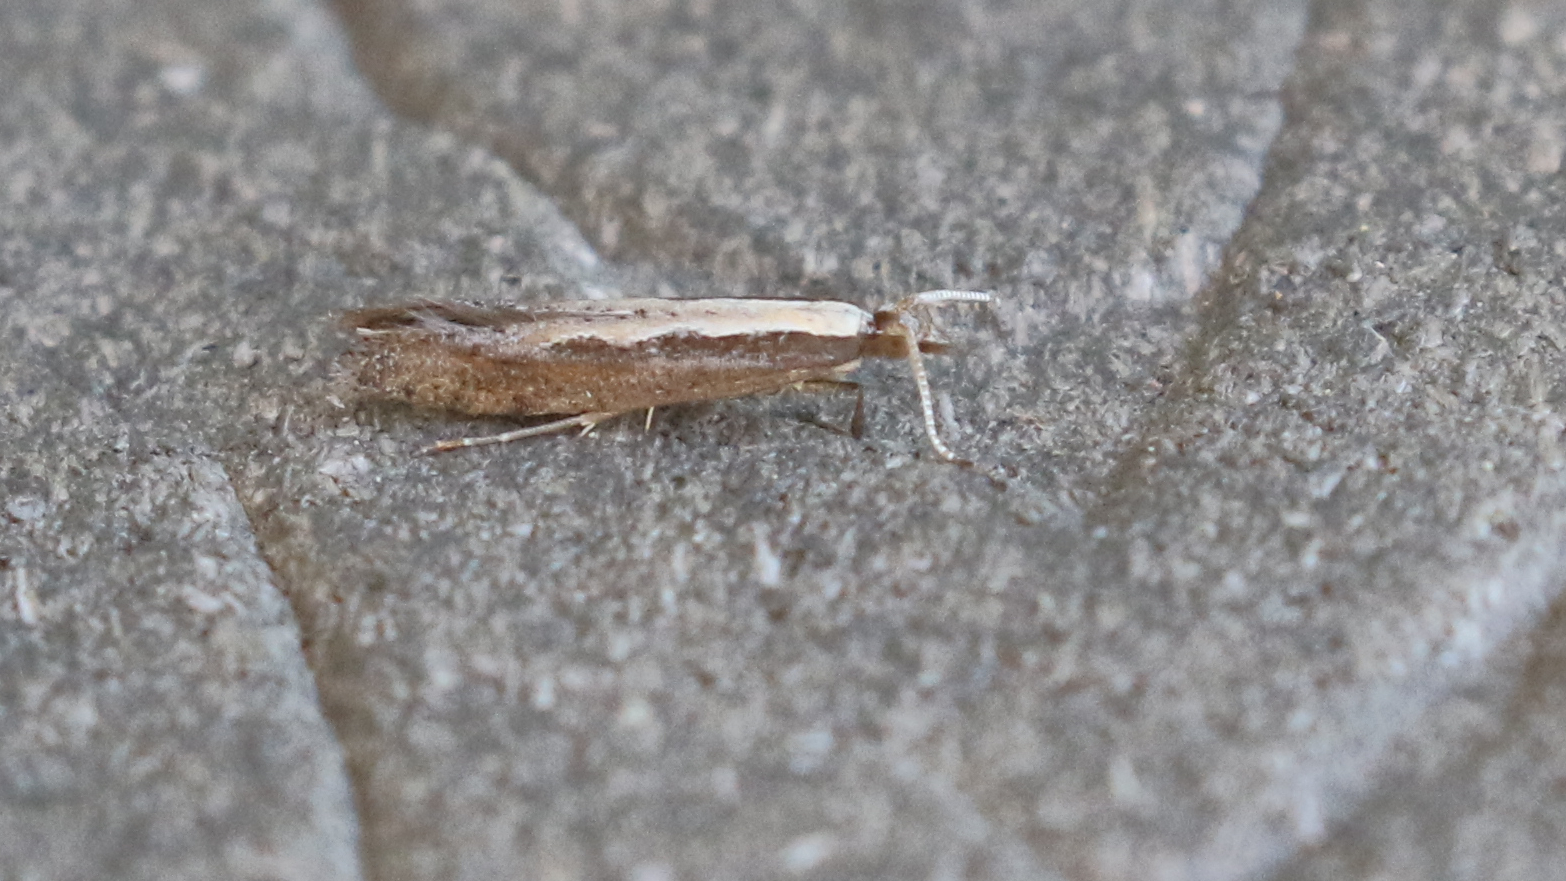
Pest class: diamondback_moth